Enhörna IF

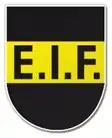

Enhörna IF is a Swedish football club located in Enhörna, north-west of Södertälje in Södermanland.